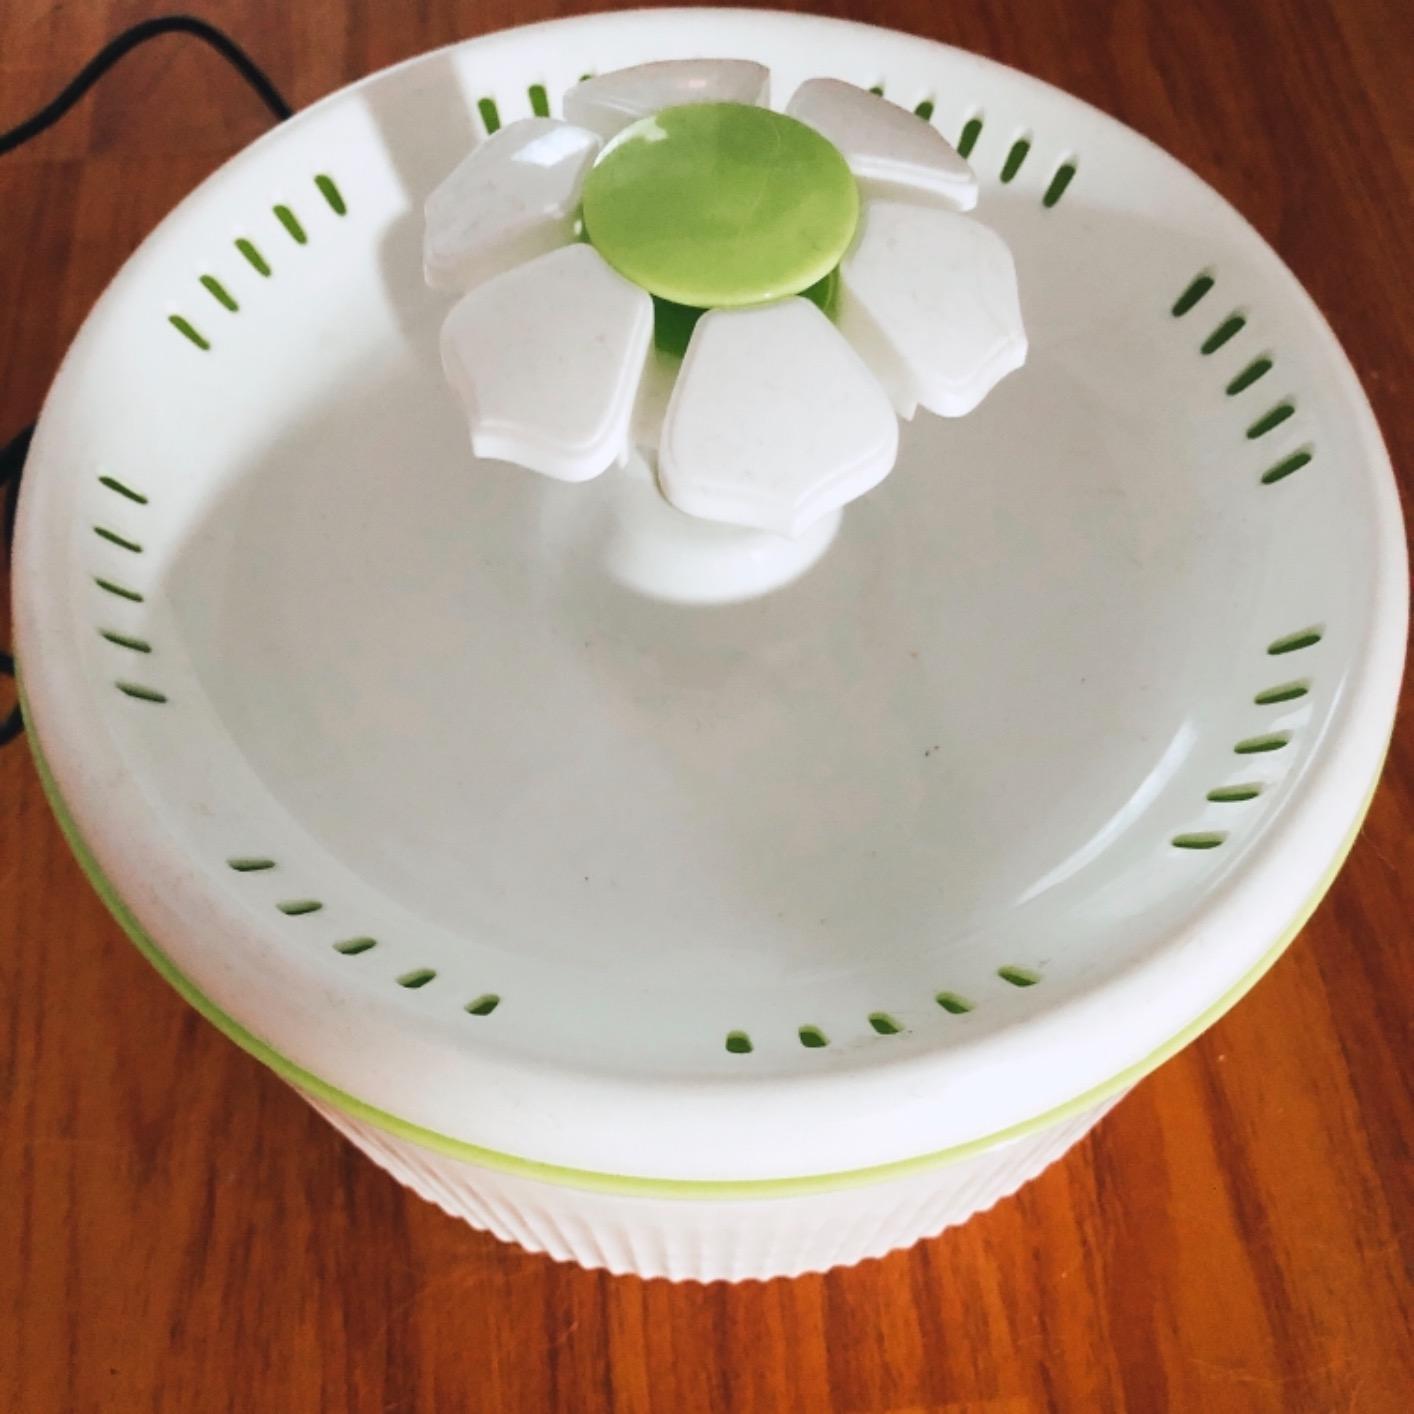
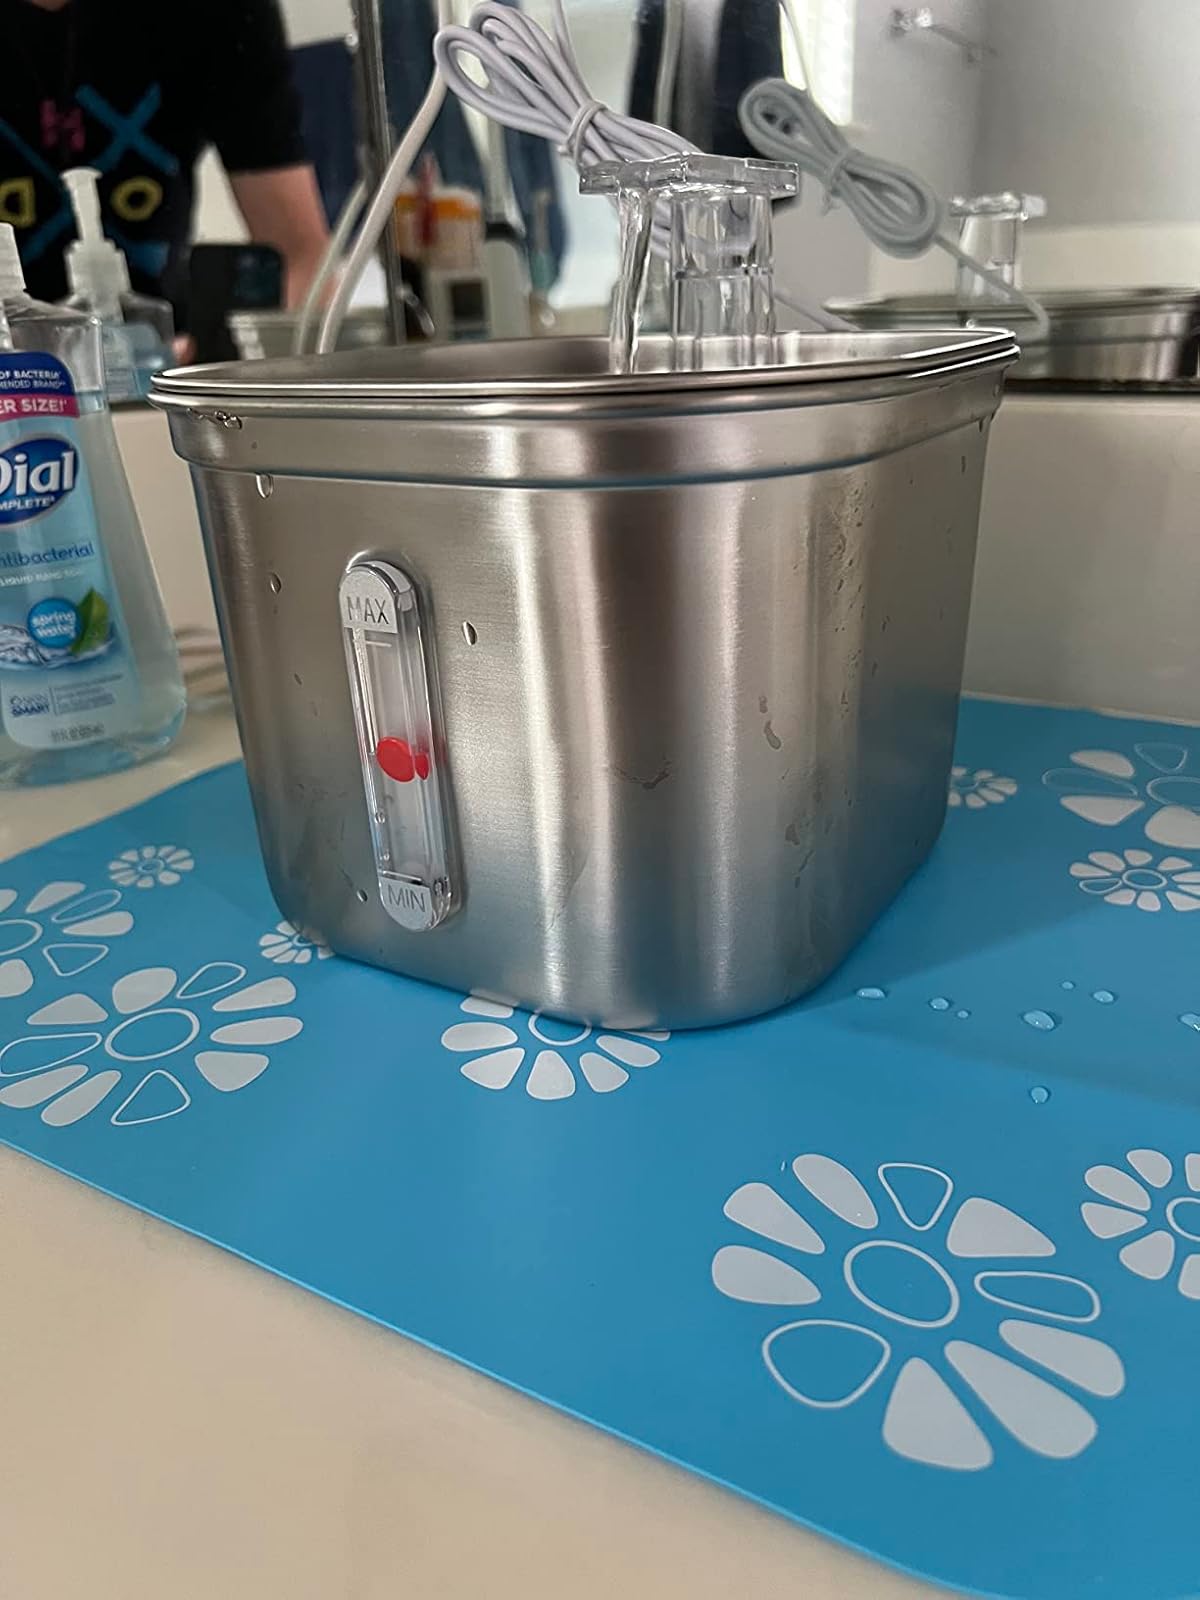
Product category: items_bowl
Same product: no